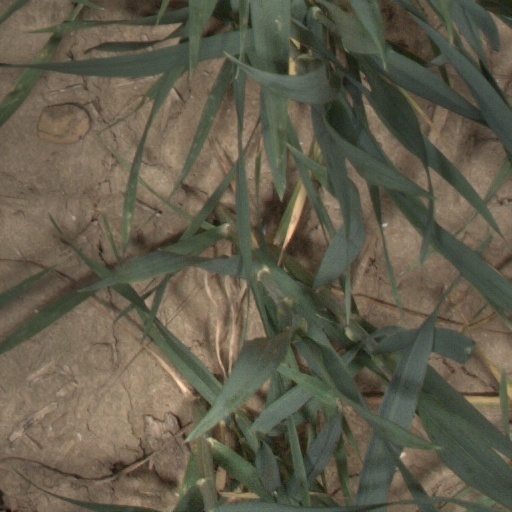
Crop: wheat